Saint Anne, Alderney

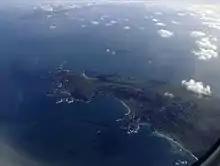
Mid-December 2009 aerial view of Alderney and Saint Anne. Notice how the town (towards the right) dominates about half of the island

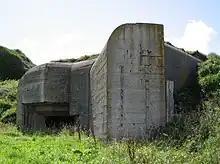
Alderney is still covered in German fortifications built by concentration camp slave labour

The founding of St Anne can be traced to the 15th century. During the Second World War, in the period between 1940 and 1945, Germans occupied the entire island, with their headquarters and military establishments located at St. Anne. The island's entire population, including that of the town, was evacuated before the islands were invaded in 1940. The Germans converted the place into a concentration camp; the labour force of 6,000 suffered untold miseries and many fatalities.